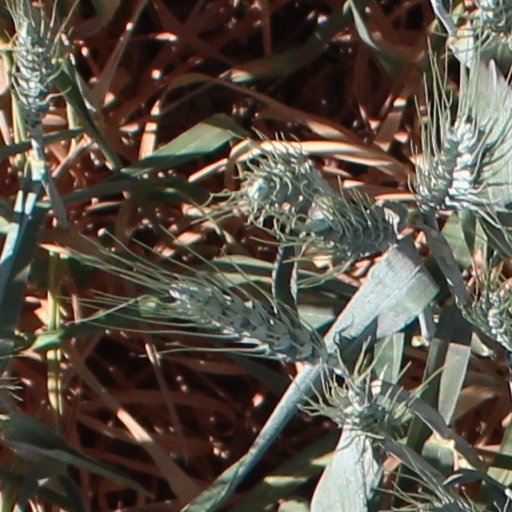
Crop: wheat